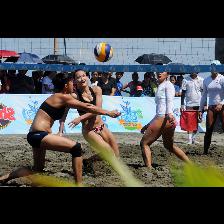
Label: Human